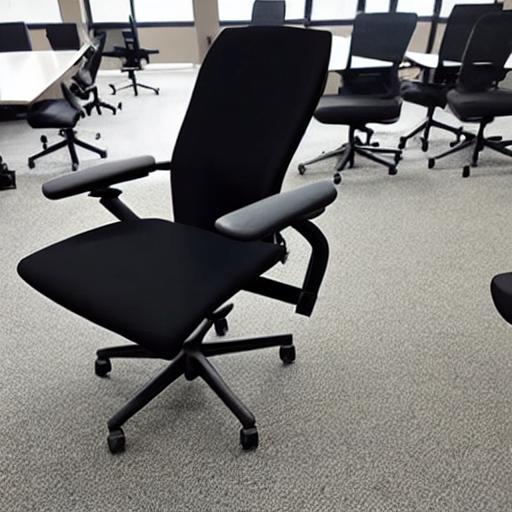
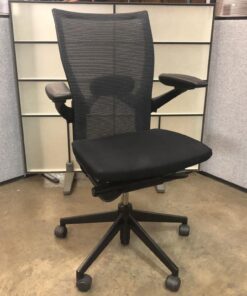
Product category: items_chair
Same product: no